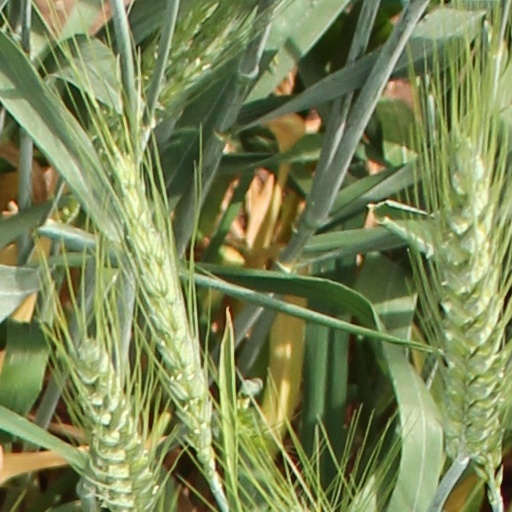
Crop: wheat